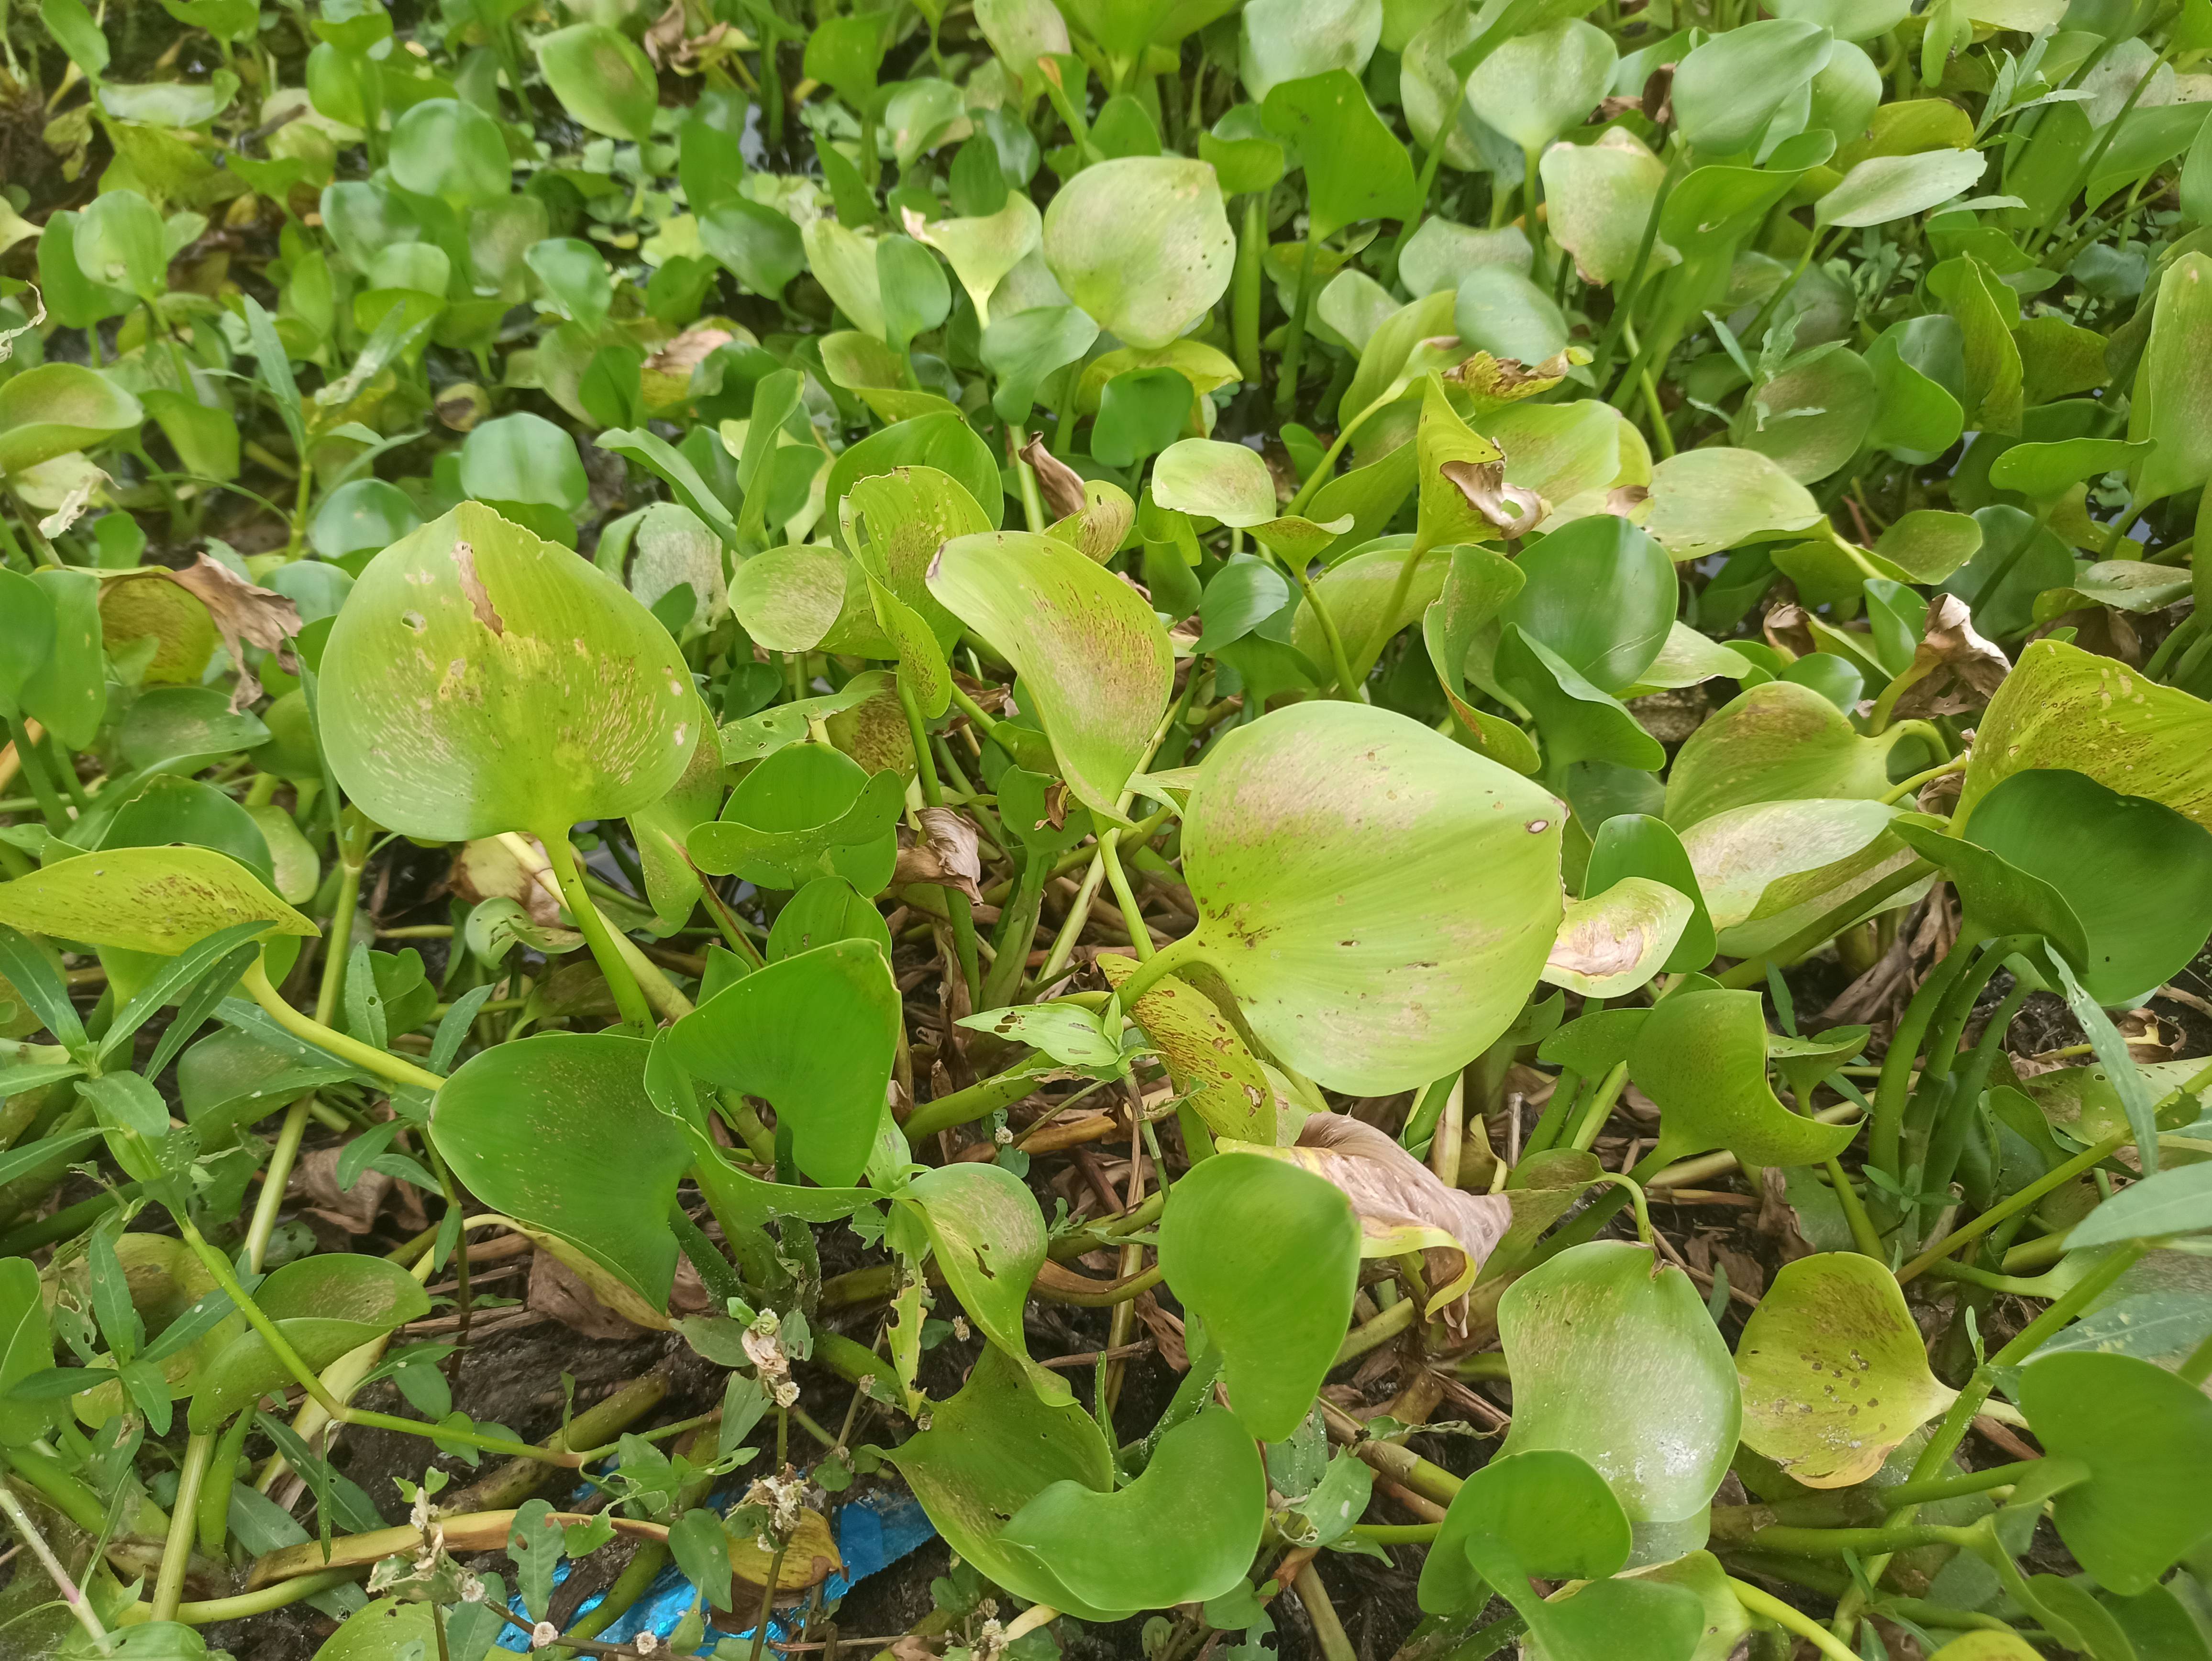
Species: Common Water Hyacinth (Eichornia crassipes)